Kashmora (1986 film)

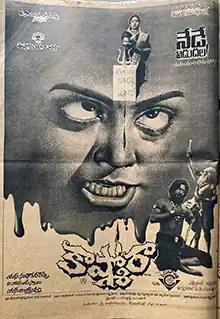
Theatrical release poster

Kashmora is a 1986 Indian Telugu-language horror film directed by N. B. Chakravarthy. Based on the novel "Tulasi" by Yandamuri Veerendranath, the film features an ensemble cast including Rajendra Prasad, Rajasekhar, Bhanupriya, and Sarath Babu. The music for the film was composed by Chakravarthy.